Crime in Greater Manchester

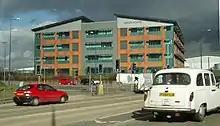
Nexus House, the headquarters of GMP in 2011

During the Troubles, the Provisional IRA carried out the 1996 Manchester Bombing using a lorry bomb, the largest bomb detonated in Great Britain since the Second World War. The attack left 212 injured, but caused no fatalities, and resulted in about £700 million worth of damage. Manchester had earlier been bombed by the IRA in a 1992 attack, also resulting in no fatalities.